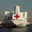
Label: ship